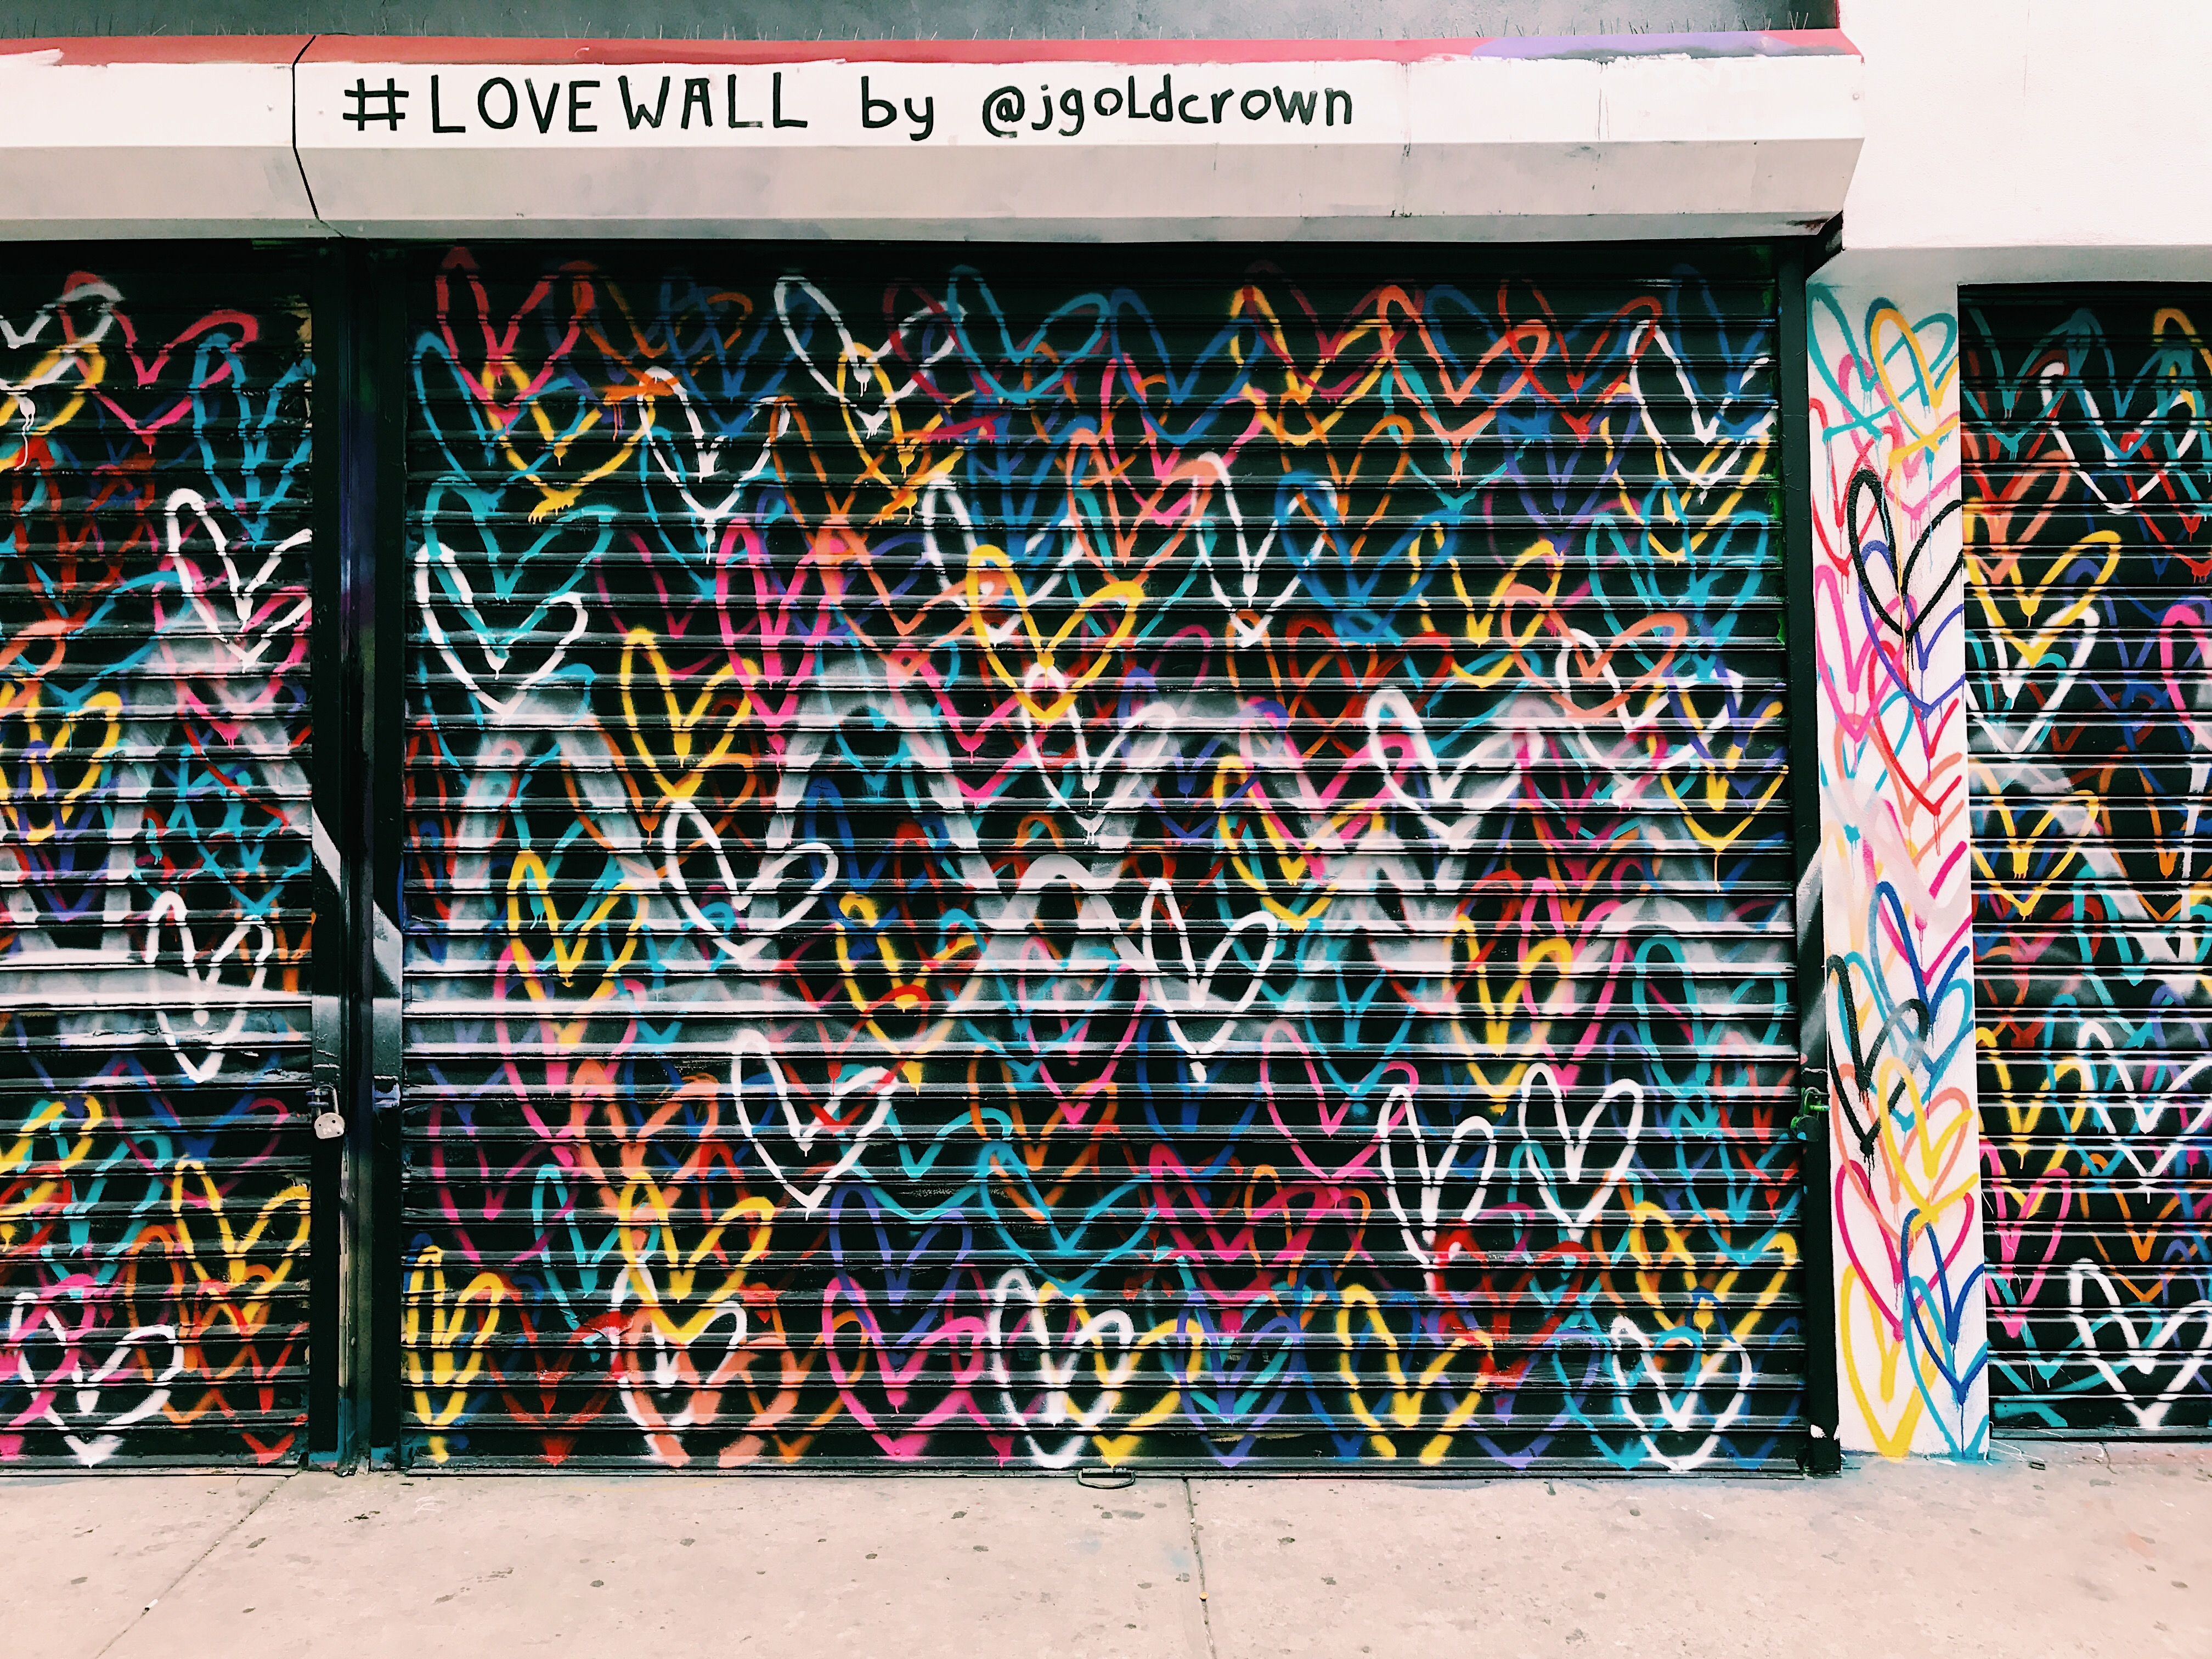
street, wall, color, graffiti, street art, art, mural, spraypaint, urban area, lovewall